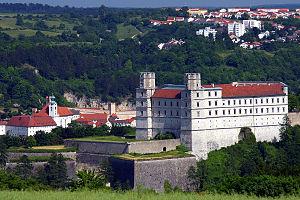
Eichstätt est une ville située le long de la rivière Altmühl. C'est la capitale du district d'Eichstätt dans l'état fédéral de Bavière, en Allemagne.